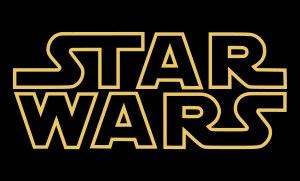
George Lucas /d͡ʒɔːɹd͡ʒ lukəs/ est un réalisateur, scénariste et producteur américain né le 14 mai 1944 à Modesto en Californie.